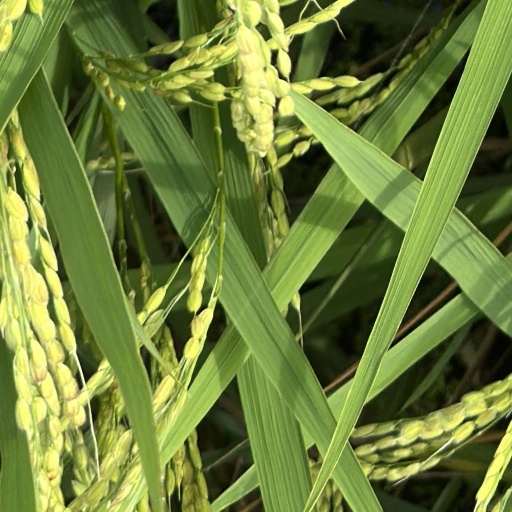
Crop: rice